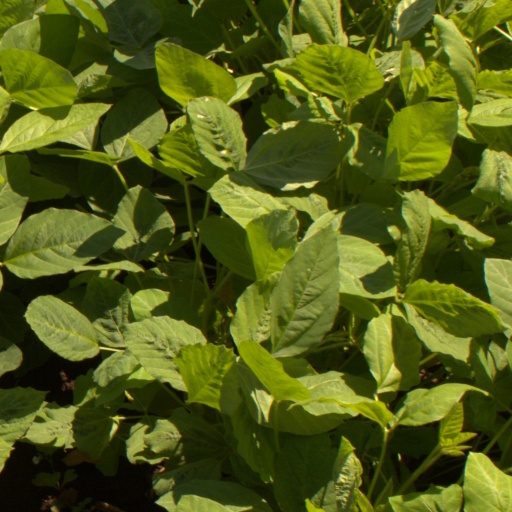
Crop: soybean